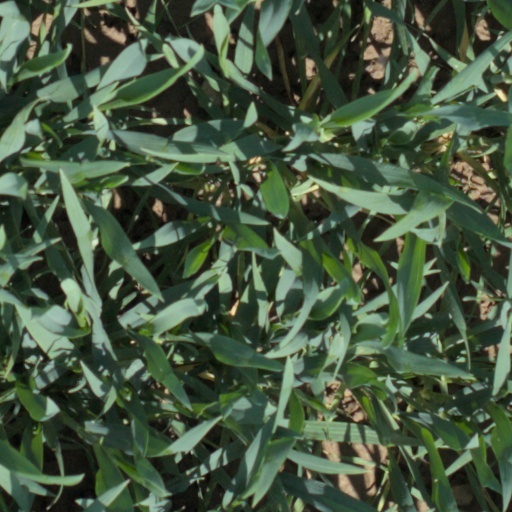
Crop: wheat